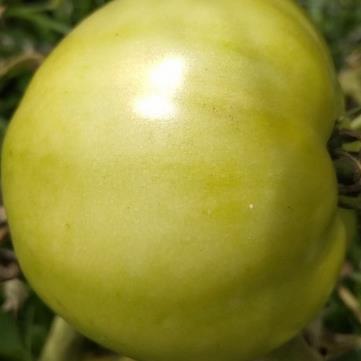
Crop: Tomato
Condition: healthy-fruit